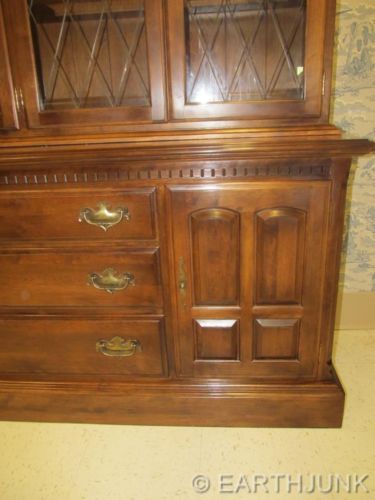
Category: cabinet